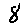
Label: 8